Hot Eyes

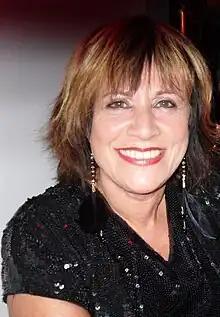
Kirsten Siggaard in Stockholm 2010.

Kirsten & Søren, known internationally as Hot Eyes, were a Danish singing duo consisting of Kirsten Siggaard Andersen (born 7 September 1954 in Slagelse) and Søren Bundgaard Nielsen (born 4 March 1956 in Glostrup).